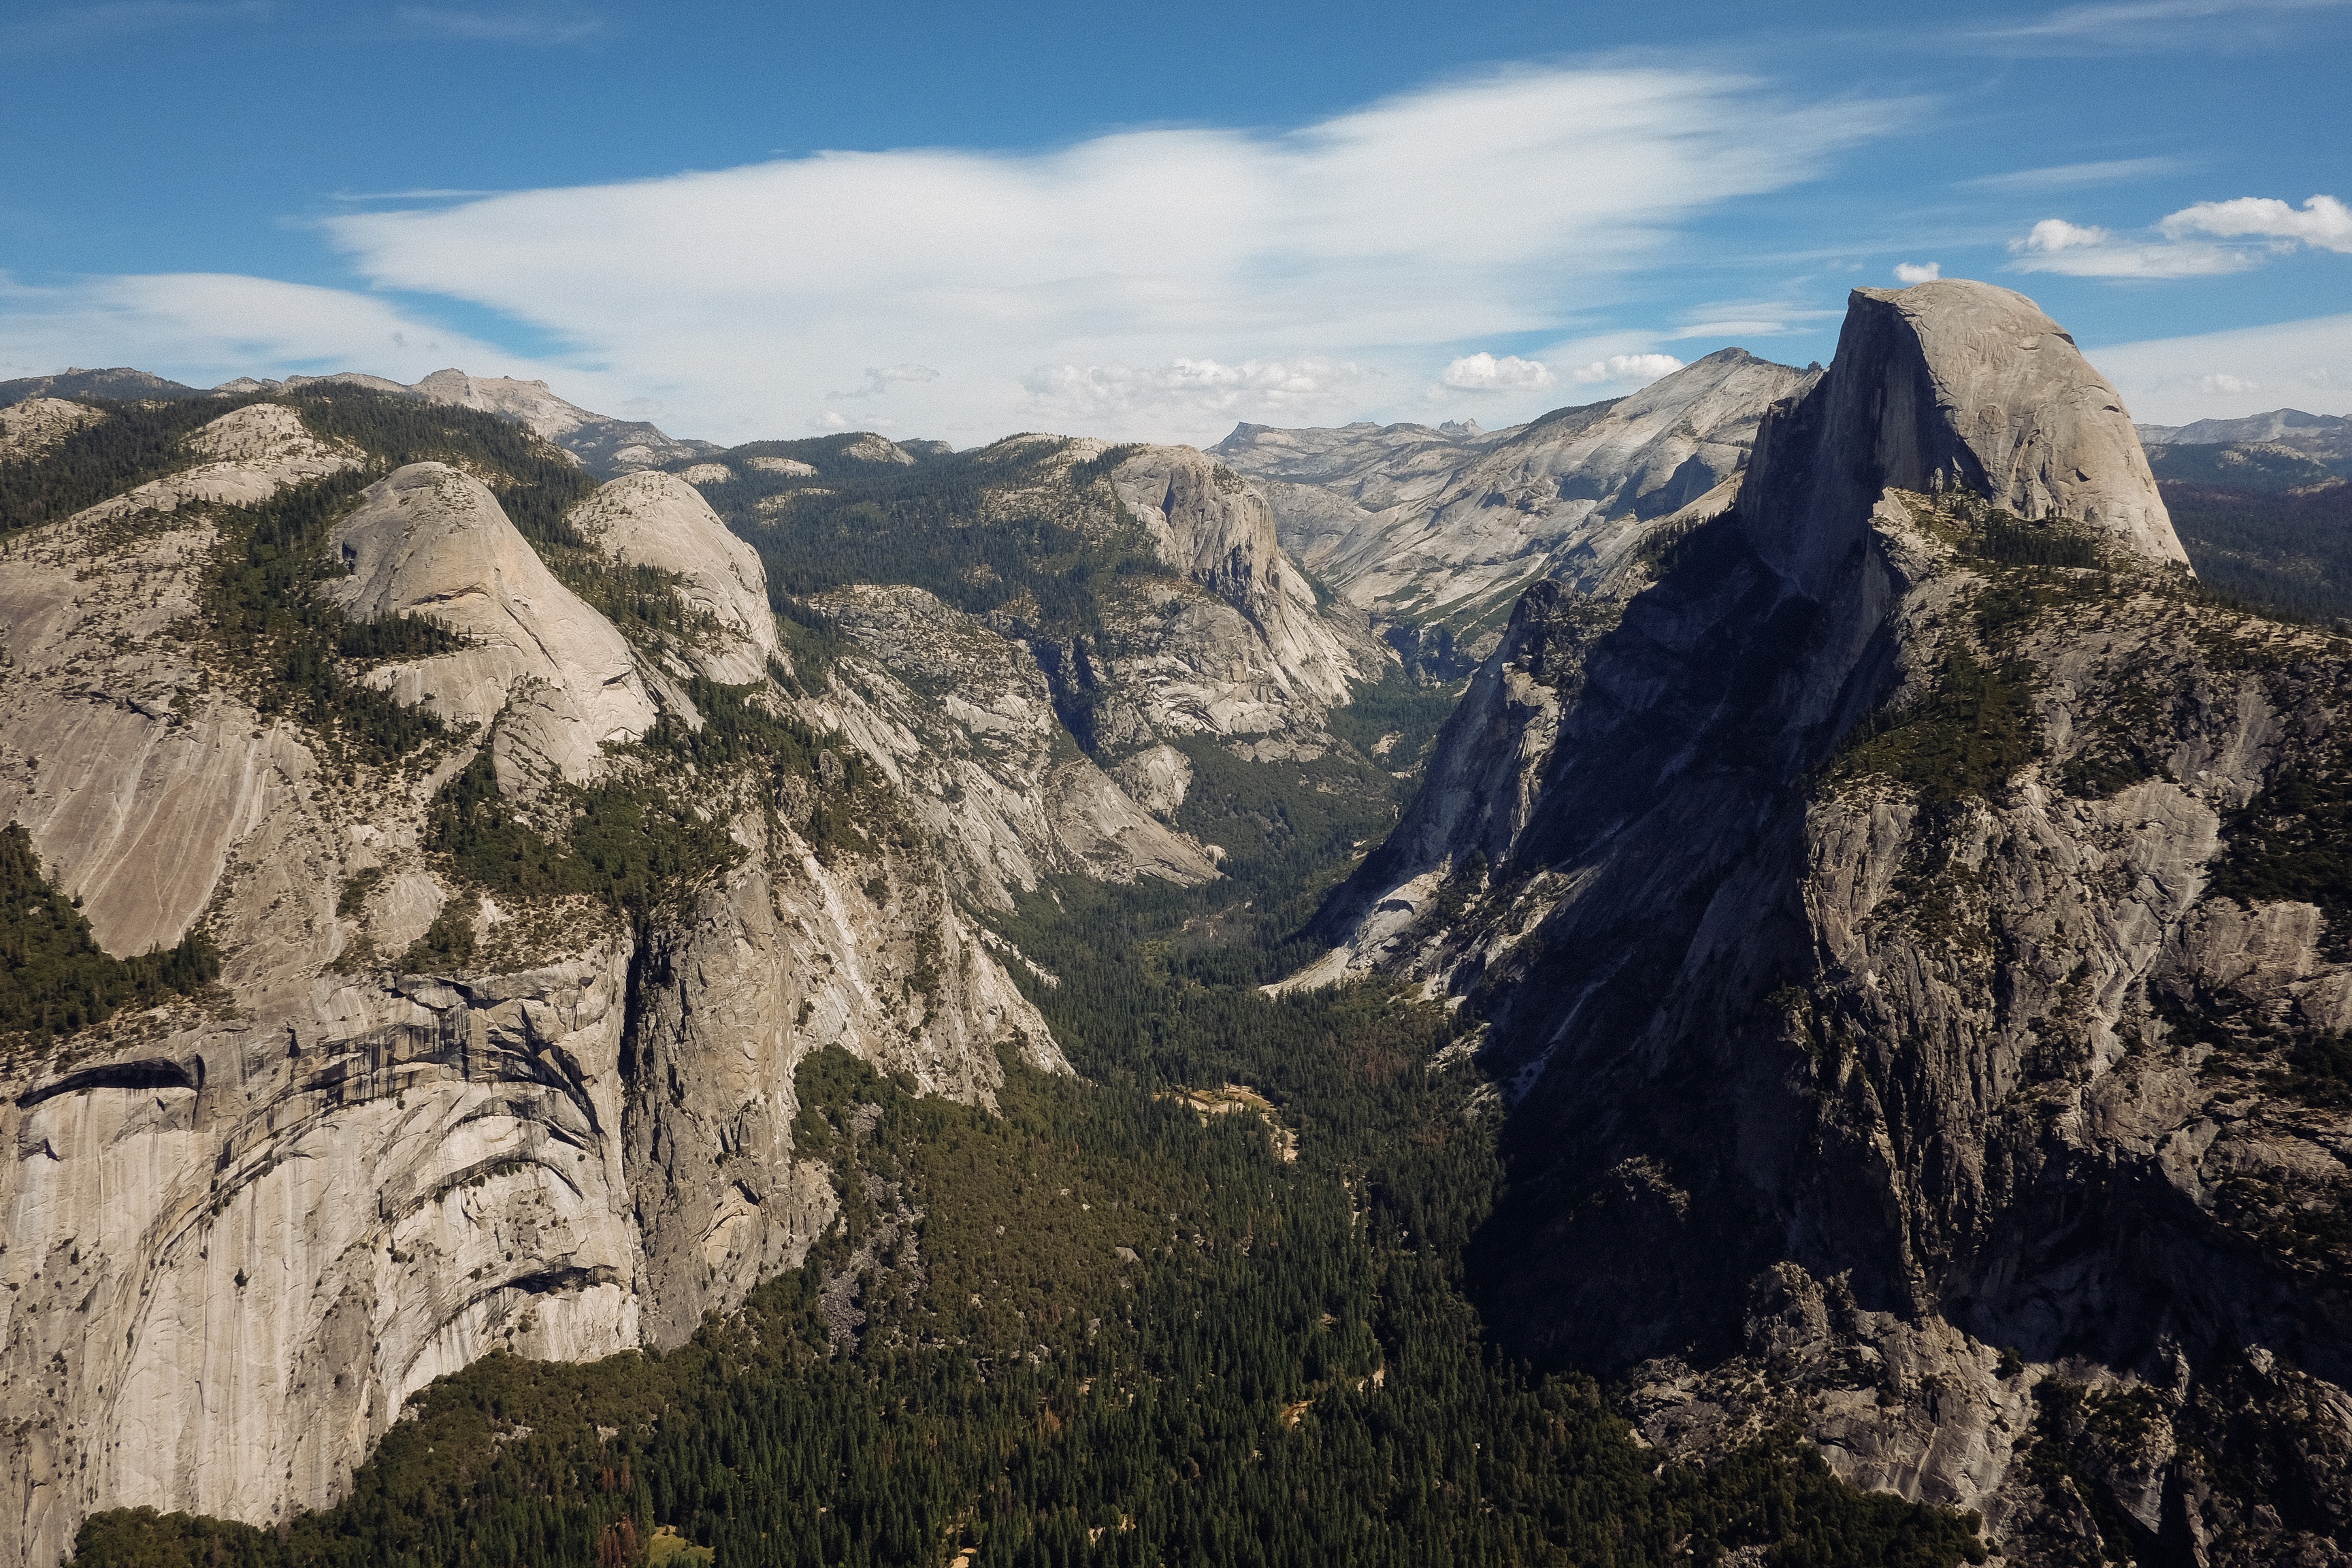
landscape, tree, nature, rock, wilderness, walking, mountain, sky, hiking, trail, adventure, valley, mountain range, formation, park, terrain, national park, ridge, summit, geology, alps, backpacking, badlands, plateau, fell, cirque, landform, mountain pass, geographical feature, mountainous landforms